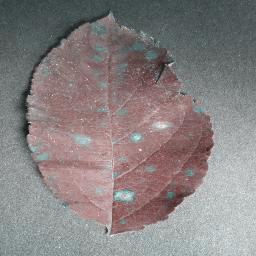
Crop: apple
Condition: cedar_rust